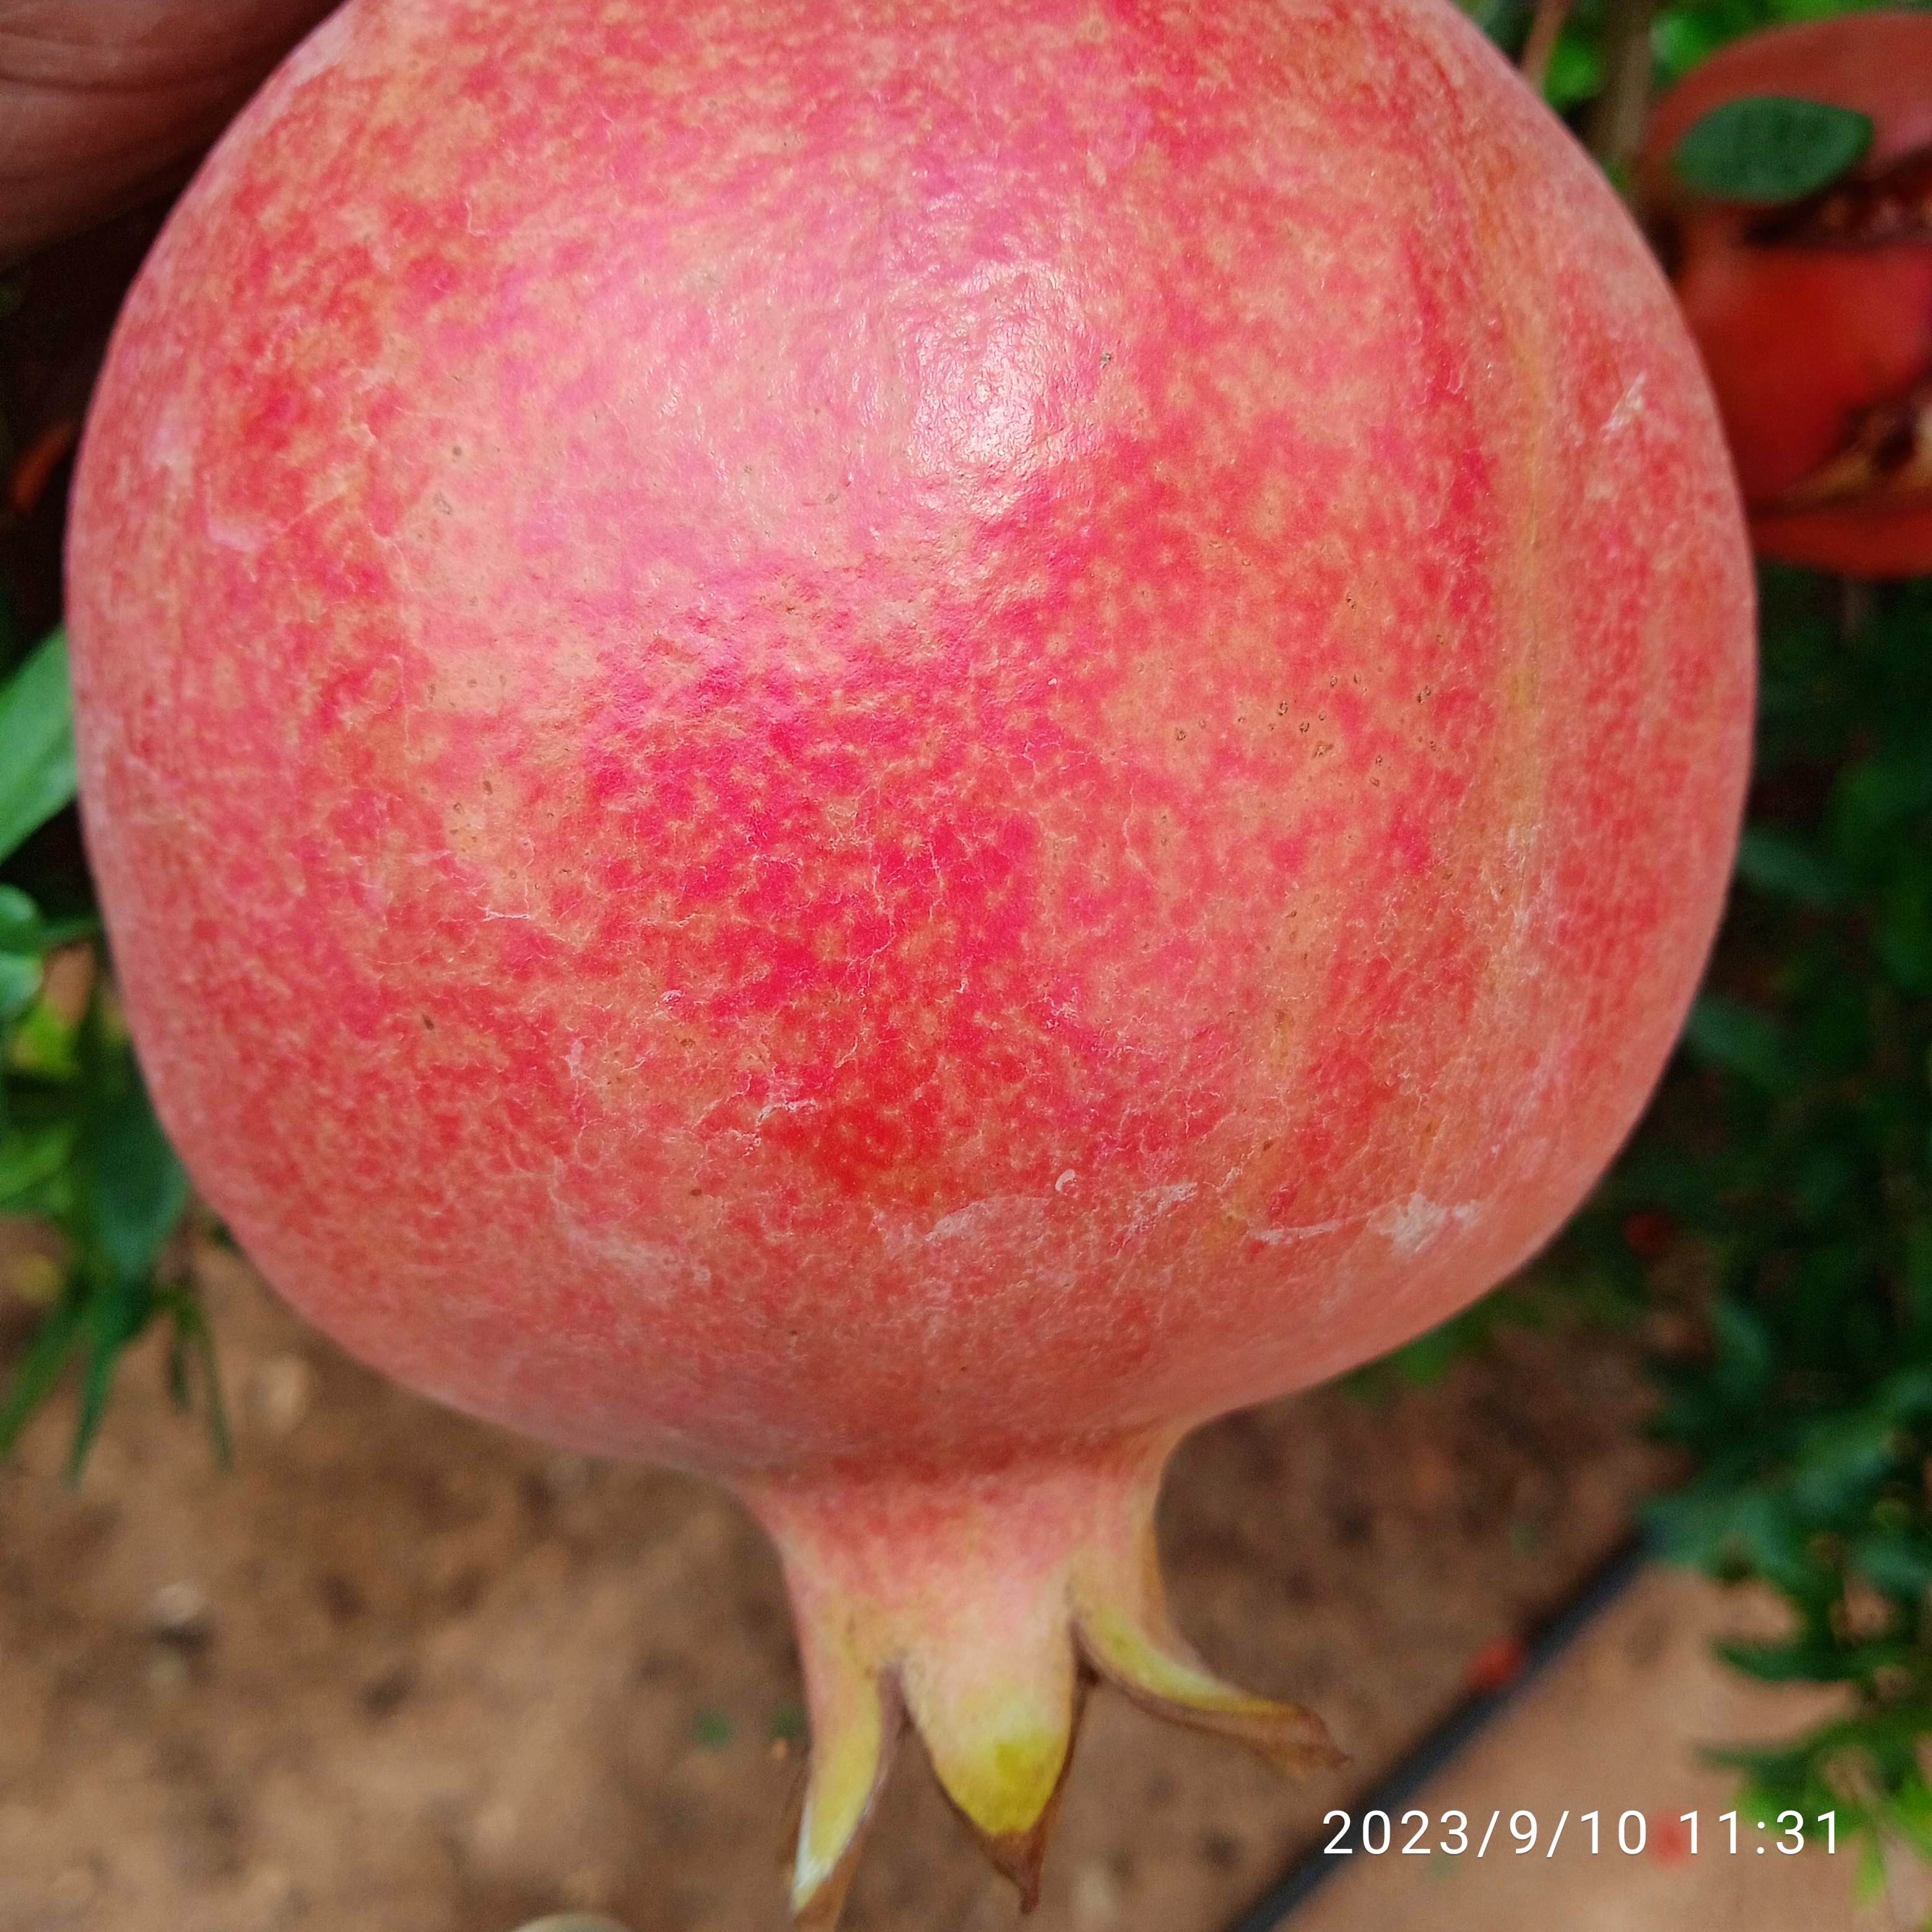
Label: Healthy